Clara Elsene Peck

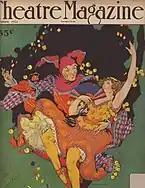
Cover for "Theatre Magazine", November 1921

By 1908, Peck had designed her first cover for "Collier's". Peck began illustrating women's magazines during the 1910s and 1920s, contributing to "Cosmopolitan", "Good Housekeeping", "Ladies Home Journal", "Today's Housewife", and "Household Magazine". Peck's magazine illustrations appeared in "St. Nicholas Magazine", "The Century Magazine", "The Delineator", the "Pictorial Review", and "The Youth's Companion". She contributed several cover illustrations to "Theatre Magazine" in the early 1920s and worked as a commercial artist on advertising campaigns for companies such as Procter & Gamble, Metropolitan Life, the Aeolian Company, and Ivory Soap. Peck also illustrated educational books, educational certificates, sheet music, fiction, and fairy tales.